Whip Rush

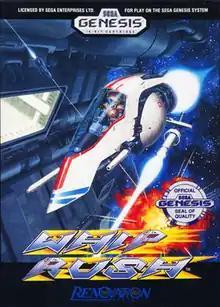

Whip Rush (ウィップラッシュ 惑星ボルテガスの謎) (or Whip Rush: Mystery of the planet Voltegas, Whip Rush 2222AD: The Invasion of the Voltegians) is a space-themed, horizontally and vertically scrolling shooter released in 1990 for the Mega Drive and later that year in North America for the Sega Genesis. There are different box covers for each, but the game is identical and plays in English in both regions.